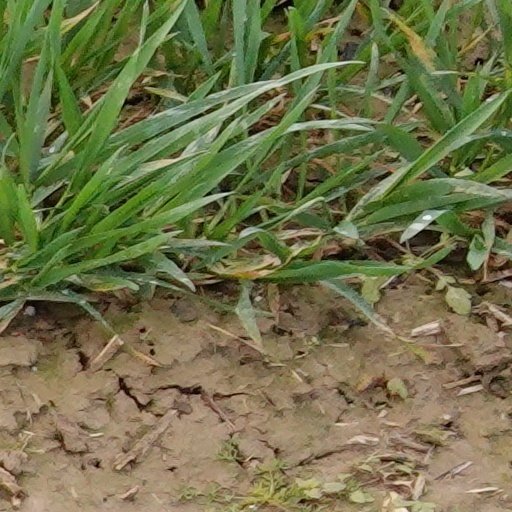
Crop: wheat